Battle and theatre honours of the Australian Army

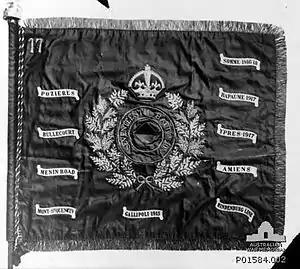
Colours of the 17th Battalion in 1918, listing its battle honours from the First World War.

The Australian Army and its forerunners have been awarded 248 battle and theatre honours since its formation. The first honour given to an Australian unit came prior to Federation and was awarded to forces from the colony of New South Wales, which contributed a small contingent consisting of an infantry battalion, with artillery and support units to take part in the short-lived British campaign against the Dervish revolt in the eastern Sudan in 1885 following the death of General Charles Gordon at Khartoum.